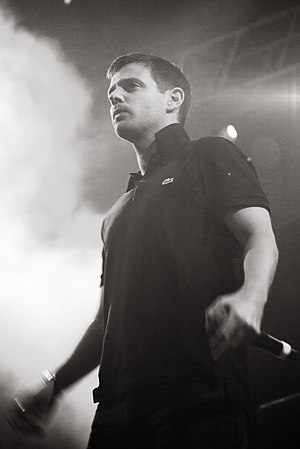
Mike Skinner
Mike Skinner, måske bedre kendt under kunstnernavnet The Streets, er en engelsk rapper fra Birmingham, kendt for sin meget specielle rapstil med engelsk accent, som går under betegnelsen Grime eller UK garage.